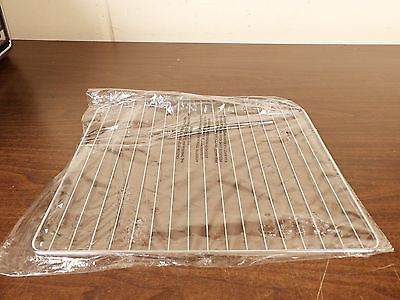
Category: toaster